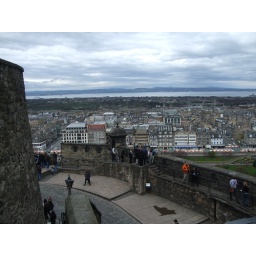
view from the castle over looking princes street